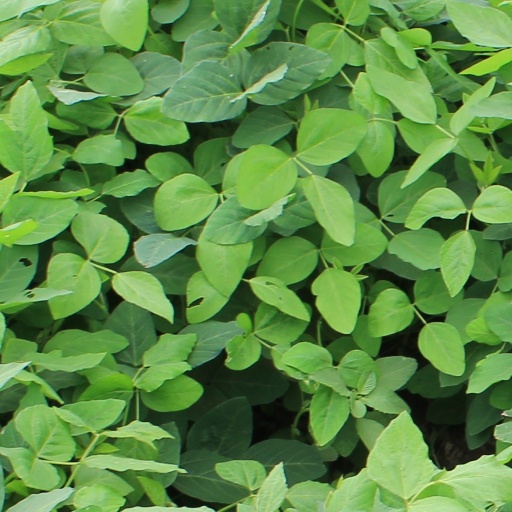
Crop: soybean